Harbin railway station

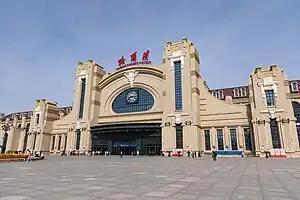
South facade

Harbin railway station is a railway station on the Jingha railway, Binsui Railway, Labin Railway, Binbei Railway and Binzhou Railway. The station is in Nangang District, Harbin, Heilongjiang, China.